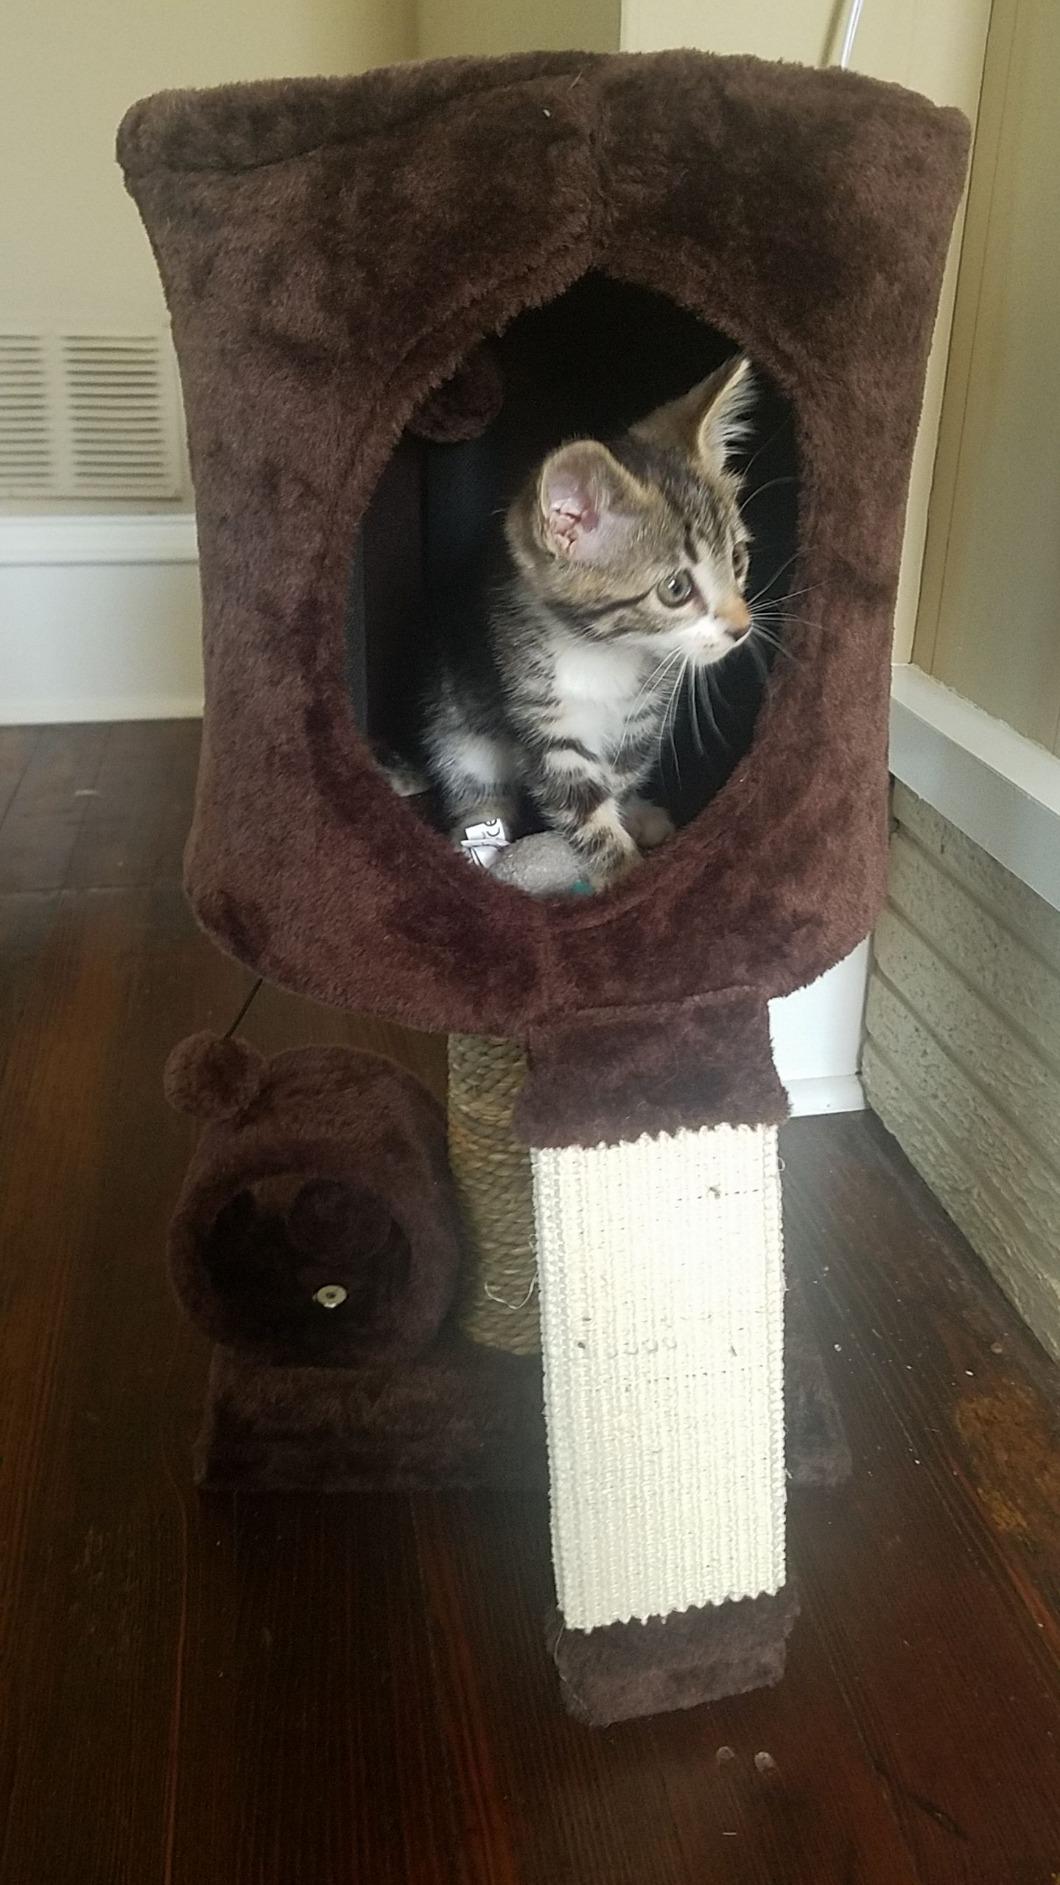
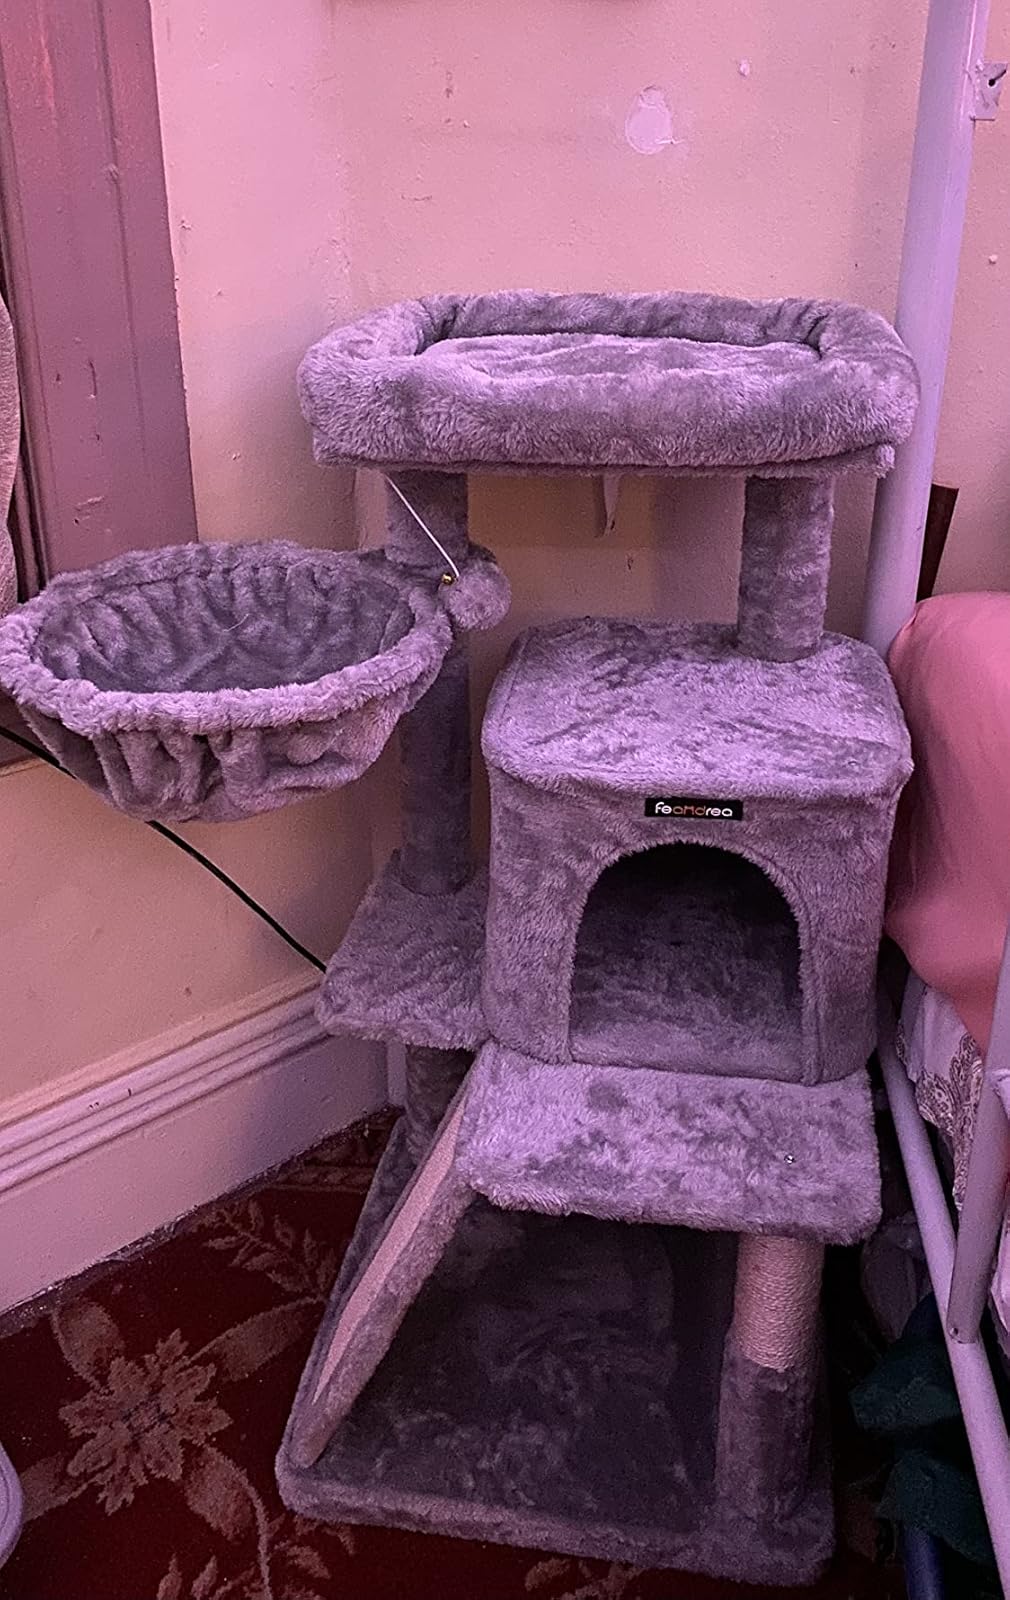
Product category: items_cat tree
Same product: no